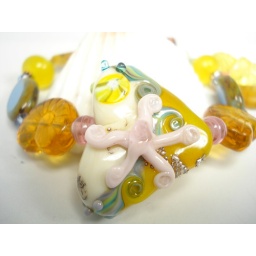
Gorgeous and extremely detailed beach heart lampwork focal by glass artisan: Kelly Wild.